Snow camouflage

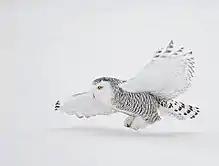
The snowy owl remains white all year round.

Charles Darwin mentioned the white winter coloration of the ptarmigan in his 1859 "Origin of Species":